Roy Blass

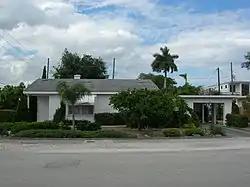
Alfred and Olive Thorpe Lustron House

Roy Blass was an American architect whose work included design of Lustron houses.